NGC 493

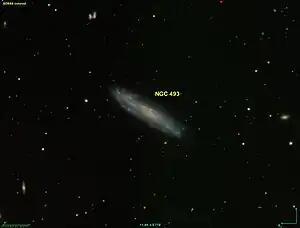
SDSS view of NGC 493

NGC 493, also occasionally referred to as PGC 4979 or GC 281, is a barred spiral galaxy in the constellation Cetus. It is located approximately 90 million light-years from Earth and was discovered on December 20, 1786 by astronomer William Herschel. It was later also observed by his son, John Herschel. John Dreyer, creator of the New General Catalogue, described the galaxy as "very faint, large, much extended 60°" with "a little brighter middle".